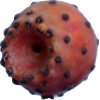
Label: cactus_fruit_red